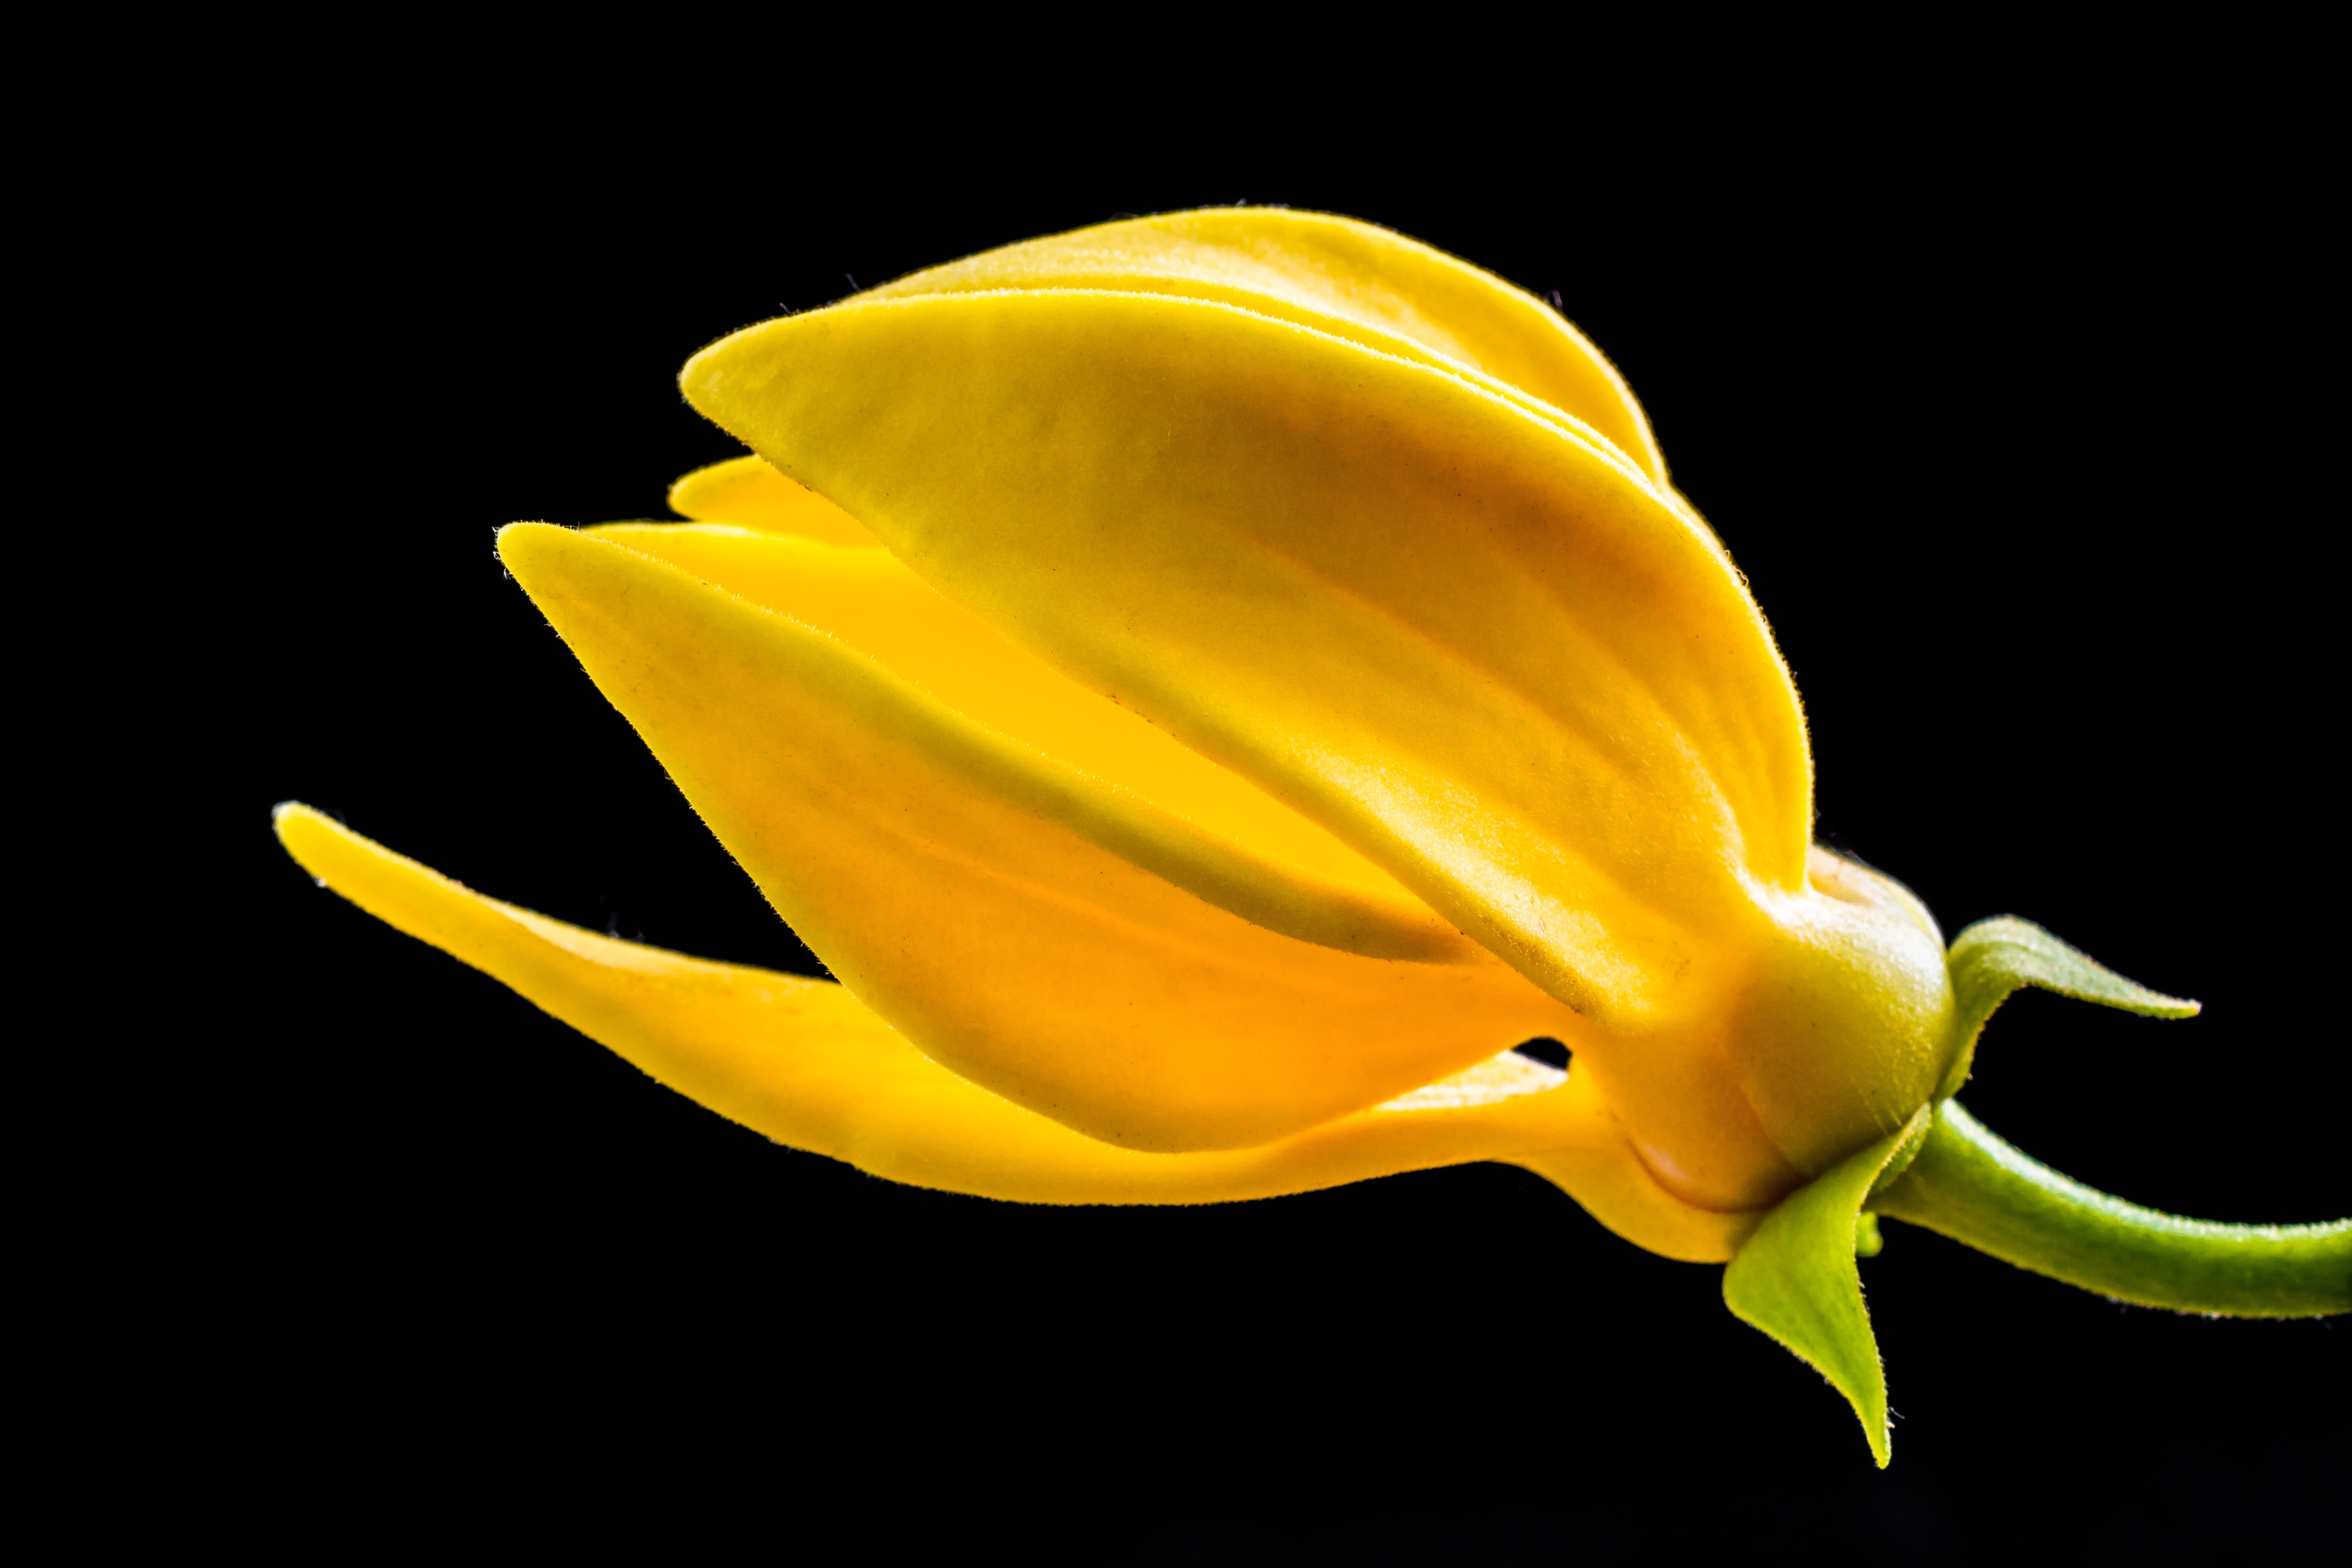
blossom, plant, flower, petal, bloom, food, produce, yellow, close, flora, arum, macro photography, flowering plant, plant stem, land plant